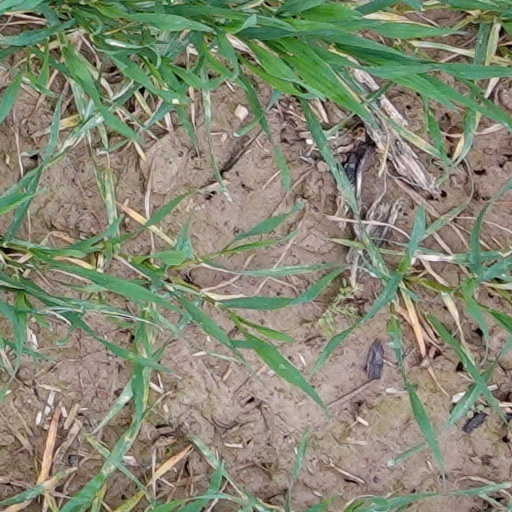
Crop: wheat